Coca

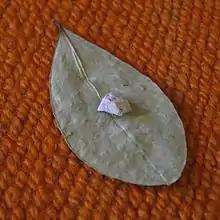
"Llipta" is used to improve extraction when chewing coca (Museo de la Coca, Cusco, Peru).

One option for chewing coca is with a tiny quantity of "ilucta" (a preparation of the ashes of the quinoa plant) added to the coca leaves; it softens their astringent flavor and activates the alkaloids. Other names for this basifying substance are "llipta" in Peru and the Spanish word "lejía", "bleach" in English. The consumer carefully uses a wooden stick (formerly often a spatula of precious metal) to transfer an alkaline component into the quid without touching his flesh with the corrosive substance. The alkali component, usually kept in a gourd ("ishcupuro" or "poporo"), can be made by burning limestone to form unslaked quicklime, burning quinoa stalks, or the bark from certain trees, and may be called "llipta", "tocra" or "mambe" depending on its composition. Many of these materials are salty in flavor, but there are variations. The most common base in the La Paz area of Bolivia is a product known as "lejía dulce" ("sweet lye"), which is made from quinoa ashes mixed with aniseed and cane sugar, forming a soft black putty with a sweet and pleasing flavor. In some places, baking soda is used under the name "bico".